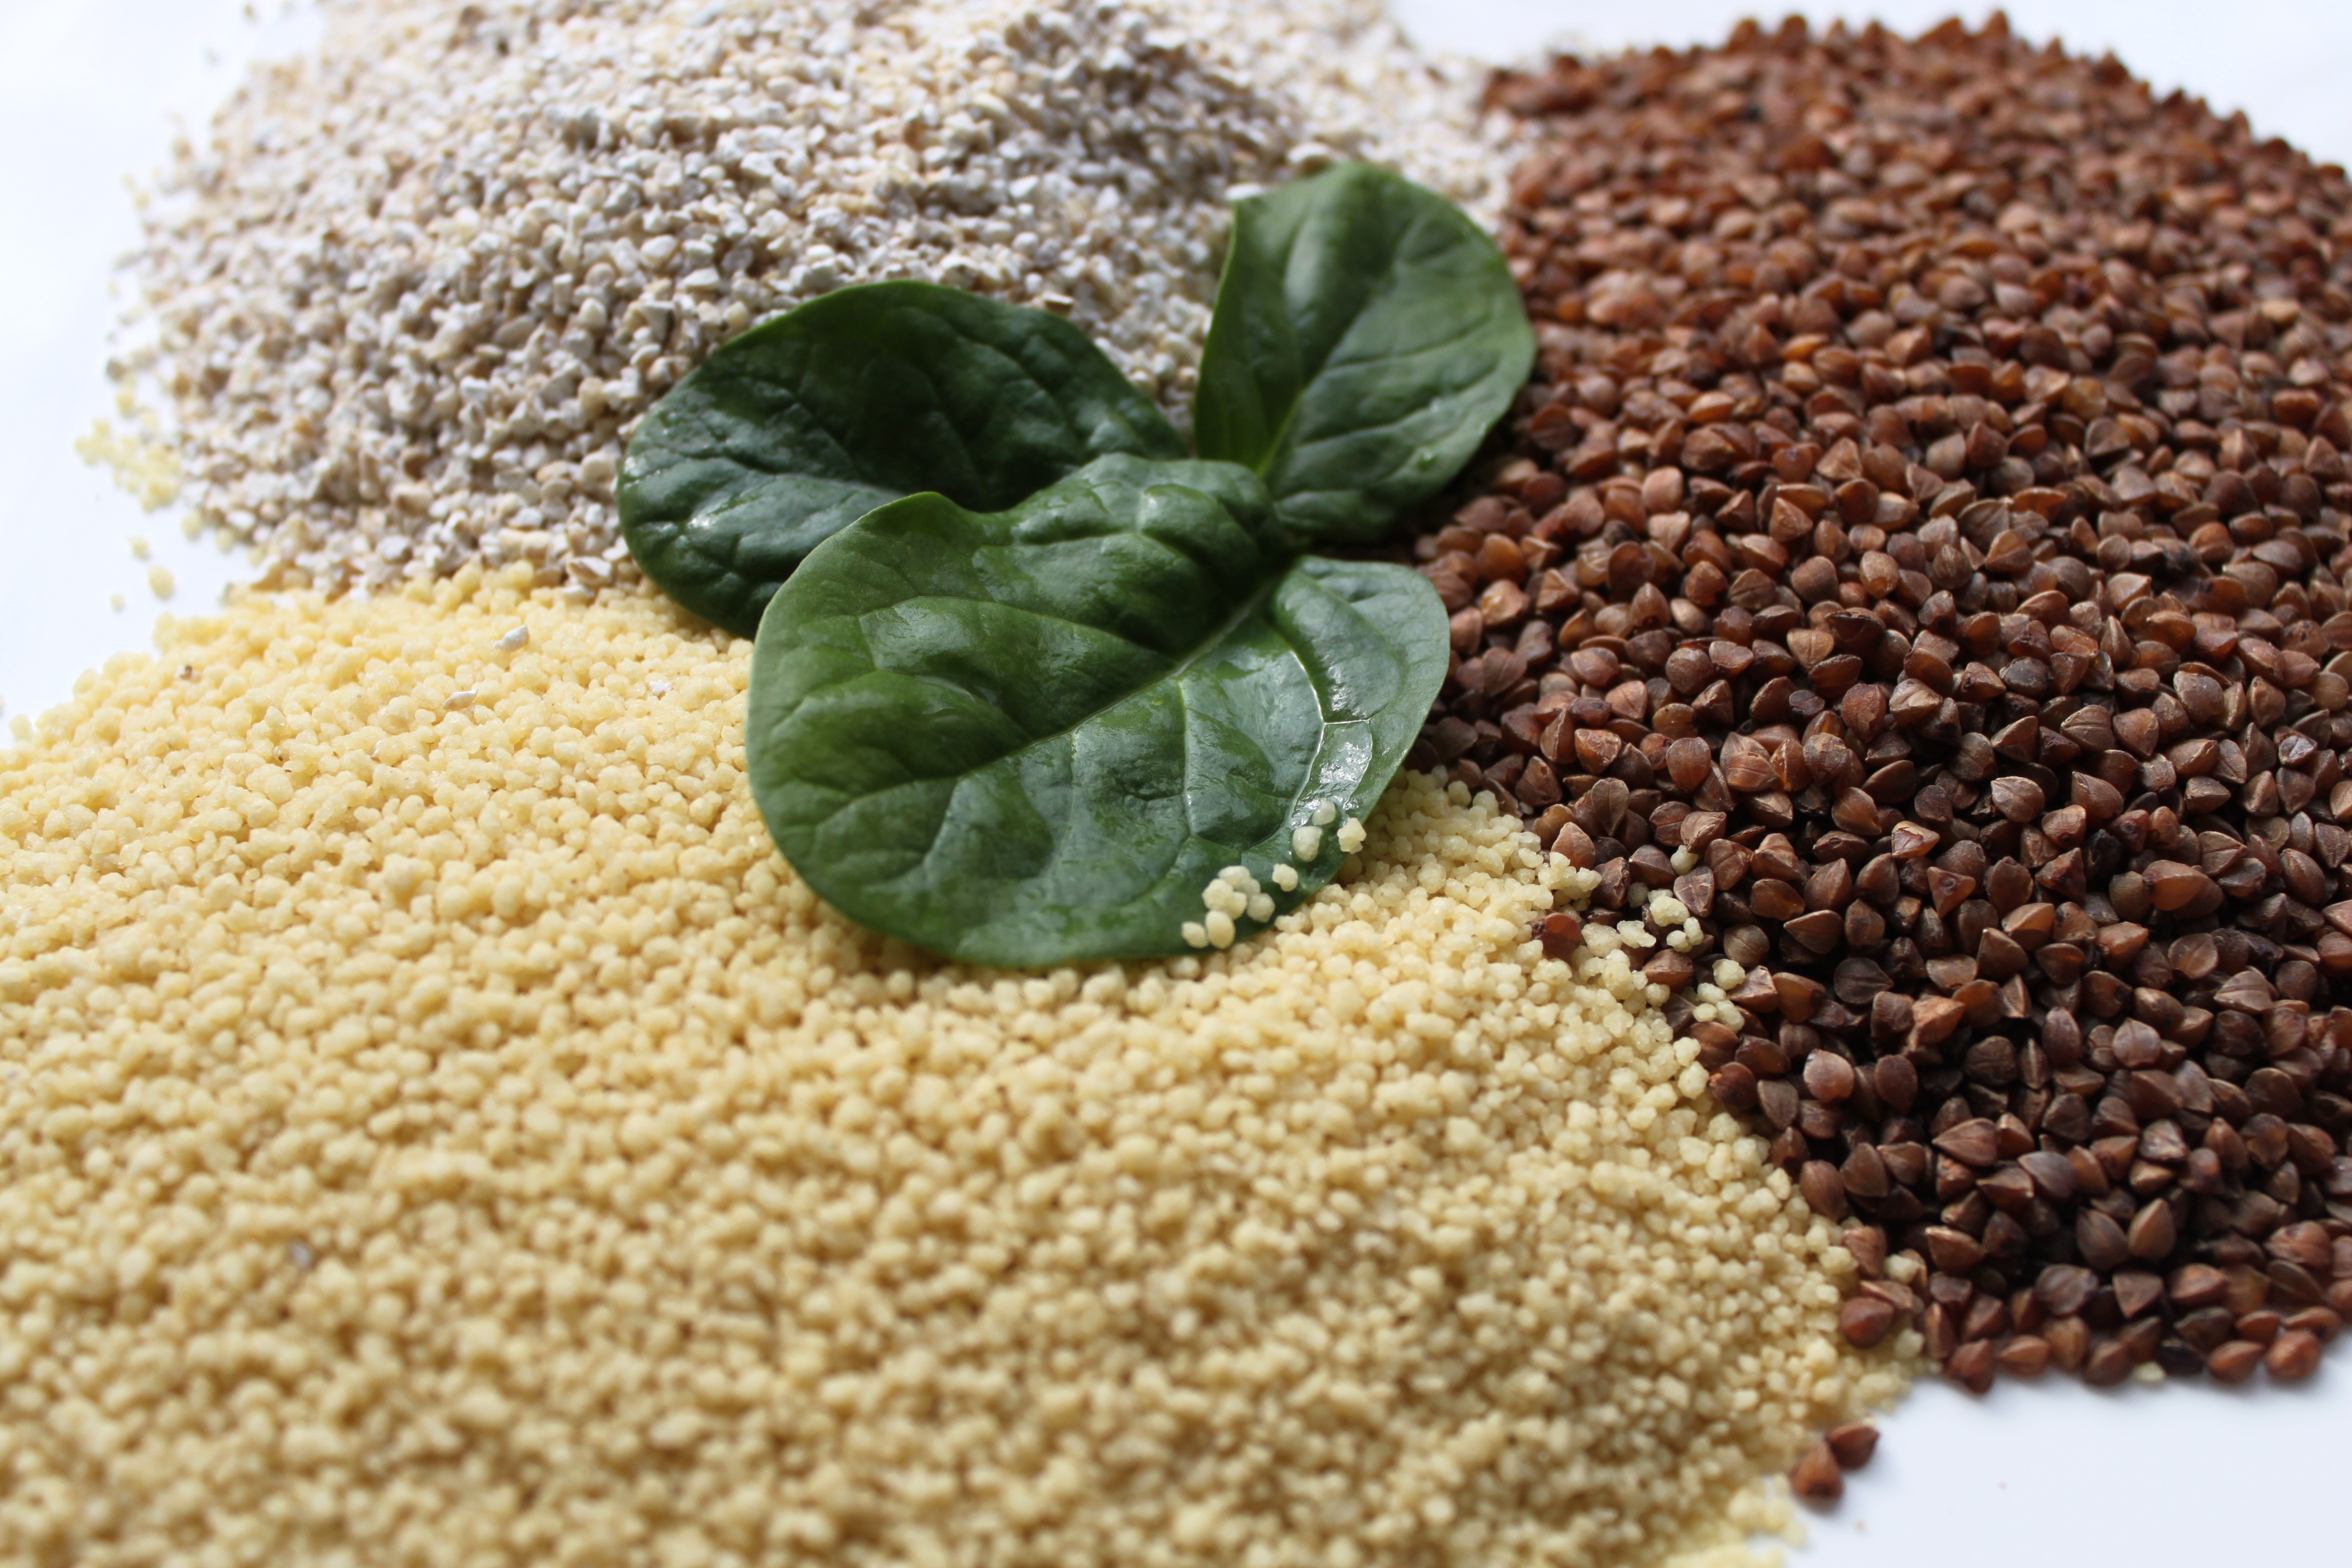
barley, dish, food, produce, vegetable, crop, vegetarian food, flowering plant, porridge, couscous, grass family, land plant